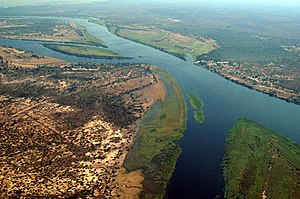
Zambezi
Zambezi
Zambezi er en af Afrikas længste floder og ligger i det sydlige Afrika.